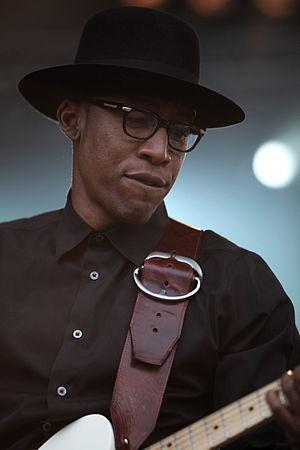
Raphael Saadiq, de son vrai nom Charlie Ray Wiggins, est un Auteur-compositeur-interprète et producteur de musique américain. Il est associé au mouvement neo soul.